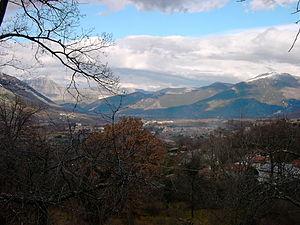
Galluccio est une commune d'Italie, de la province de Caserte, dans la région de Campanie.